St. Erkenwald (poem)

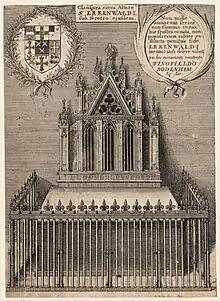
Shrine of St Erkenwald in St Paul's Cathedral, relics removed 1550, lost as a monument in the Great Fire of London

A typical line divides into two half-lines, each containing two primary beats; the beats are usually the lexical stresses of open-class words. The first three beats—that is, both beats of the first half-line and the first beat of the second half-line—normally alliterate together, while the fourth beat normally does not alliterate with the others. Sometimes the fourth beat may alliterate with the first three beats of the following line, possibly as a point of deliberate construction.